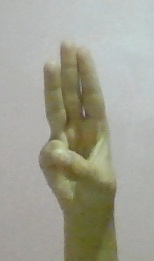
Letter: thaa